David Hodgson (artist)

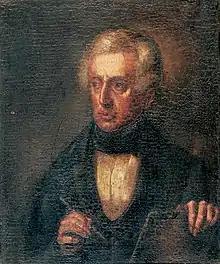
Henry Ninham, who complemented Hodgson as a painter of architectural subjects

Hodgson was one of the second generation of artists of Norwich School of painters, several of whom were trained by their own fathers, but who were also influenced by the work of later painters. Like his contemporary Henry Ninham, he became an accomplished painter of architectural subjects, and the two artists complemented each other in this respect, but Ninham's oil paintings are considered to possess more finesse. Along with Ninham he was the foremost illustrator of Norwich's architectural heritage following John Thirtle's death in 1839, but he took more interest than Ninham in depicting architectural ruins. He is acknowledged as having made a substantial contribution to topographical lithography with his illustrations of the bridges of Norfolk (published in 1831), which were based on the drawings of his father-in-law Francis Stone.